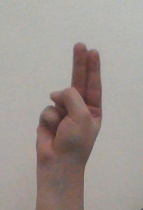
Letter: taa